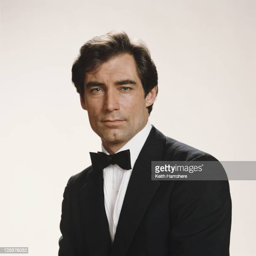
actor poses as 007 in a publicity still for the film